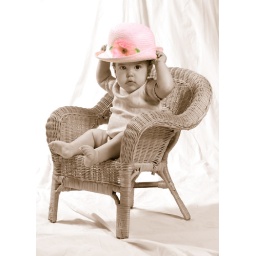
Baby girl in pink hat